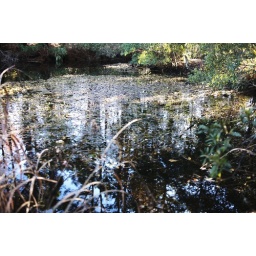
Sea Pines Forest Preserve, HHI, SC: leaves in black water swamp